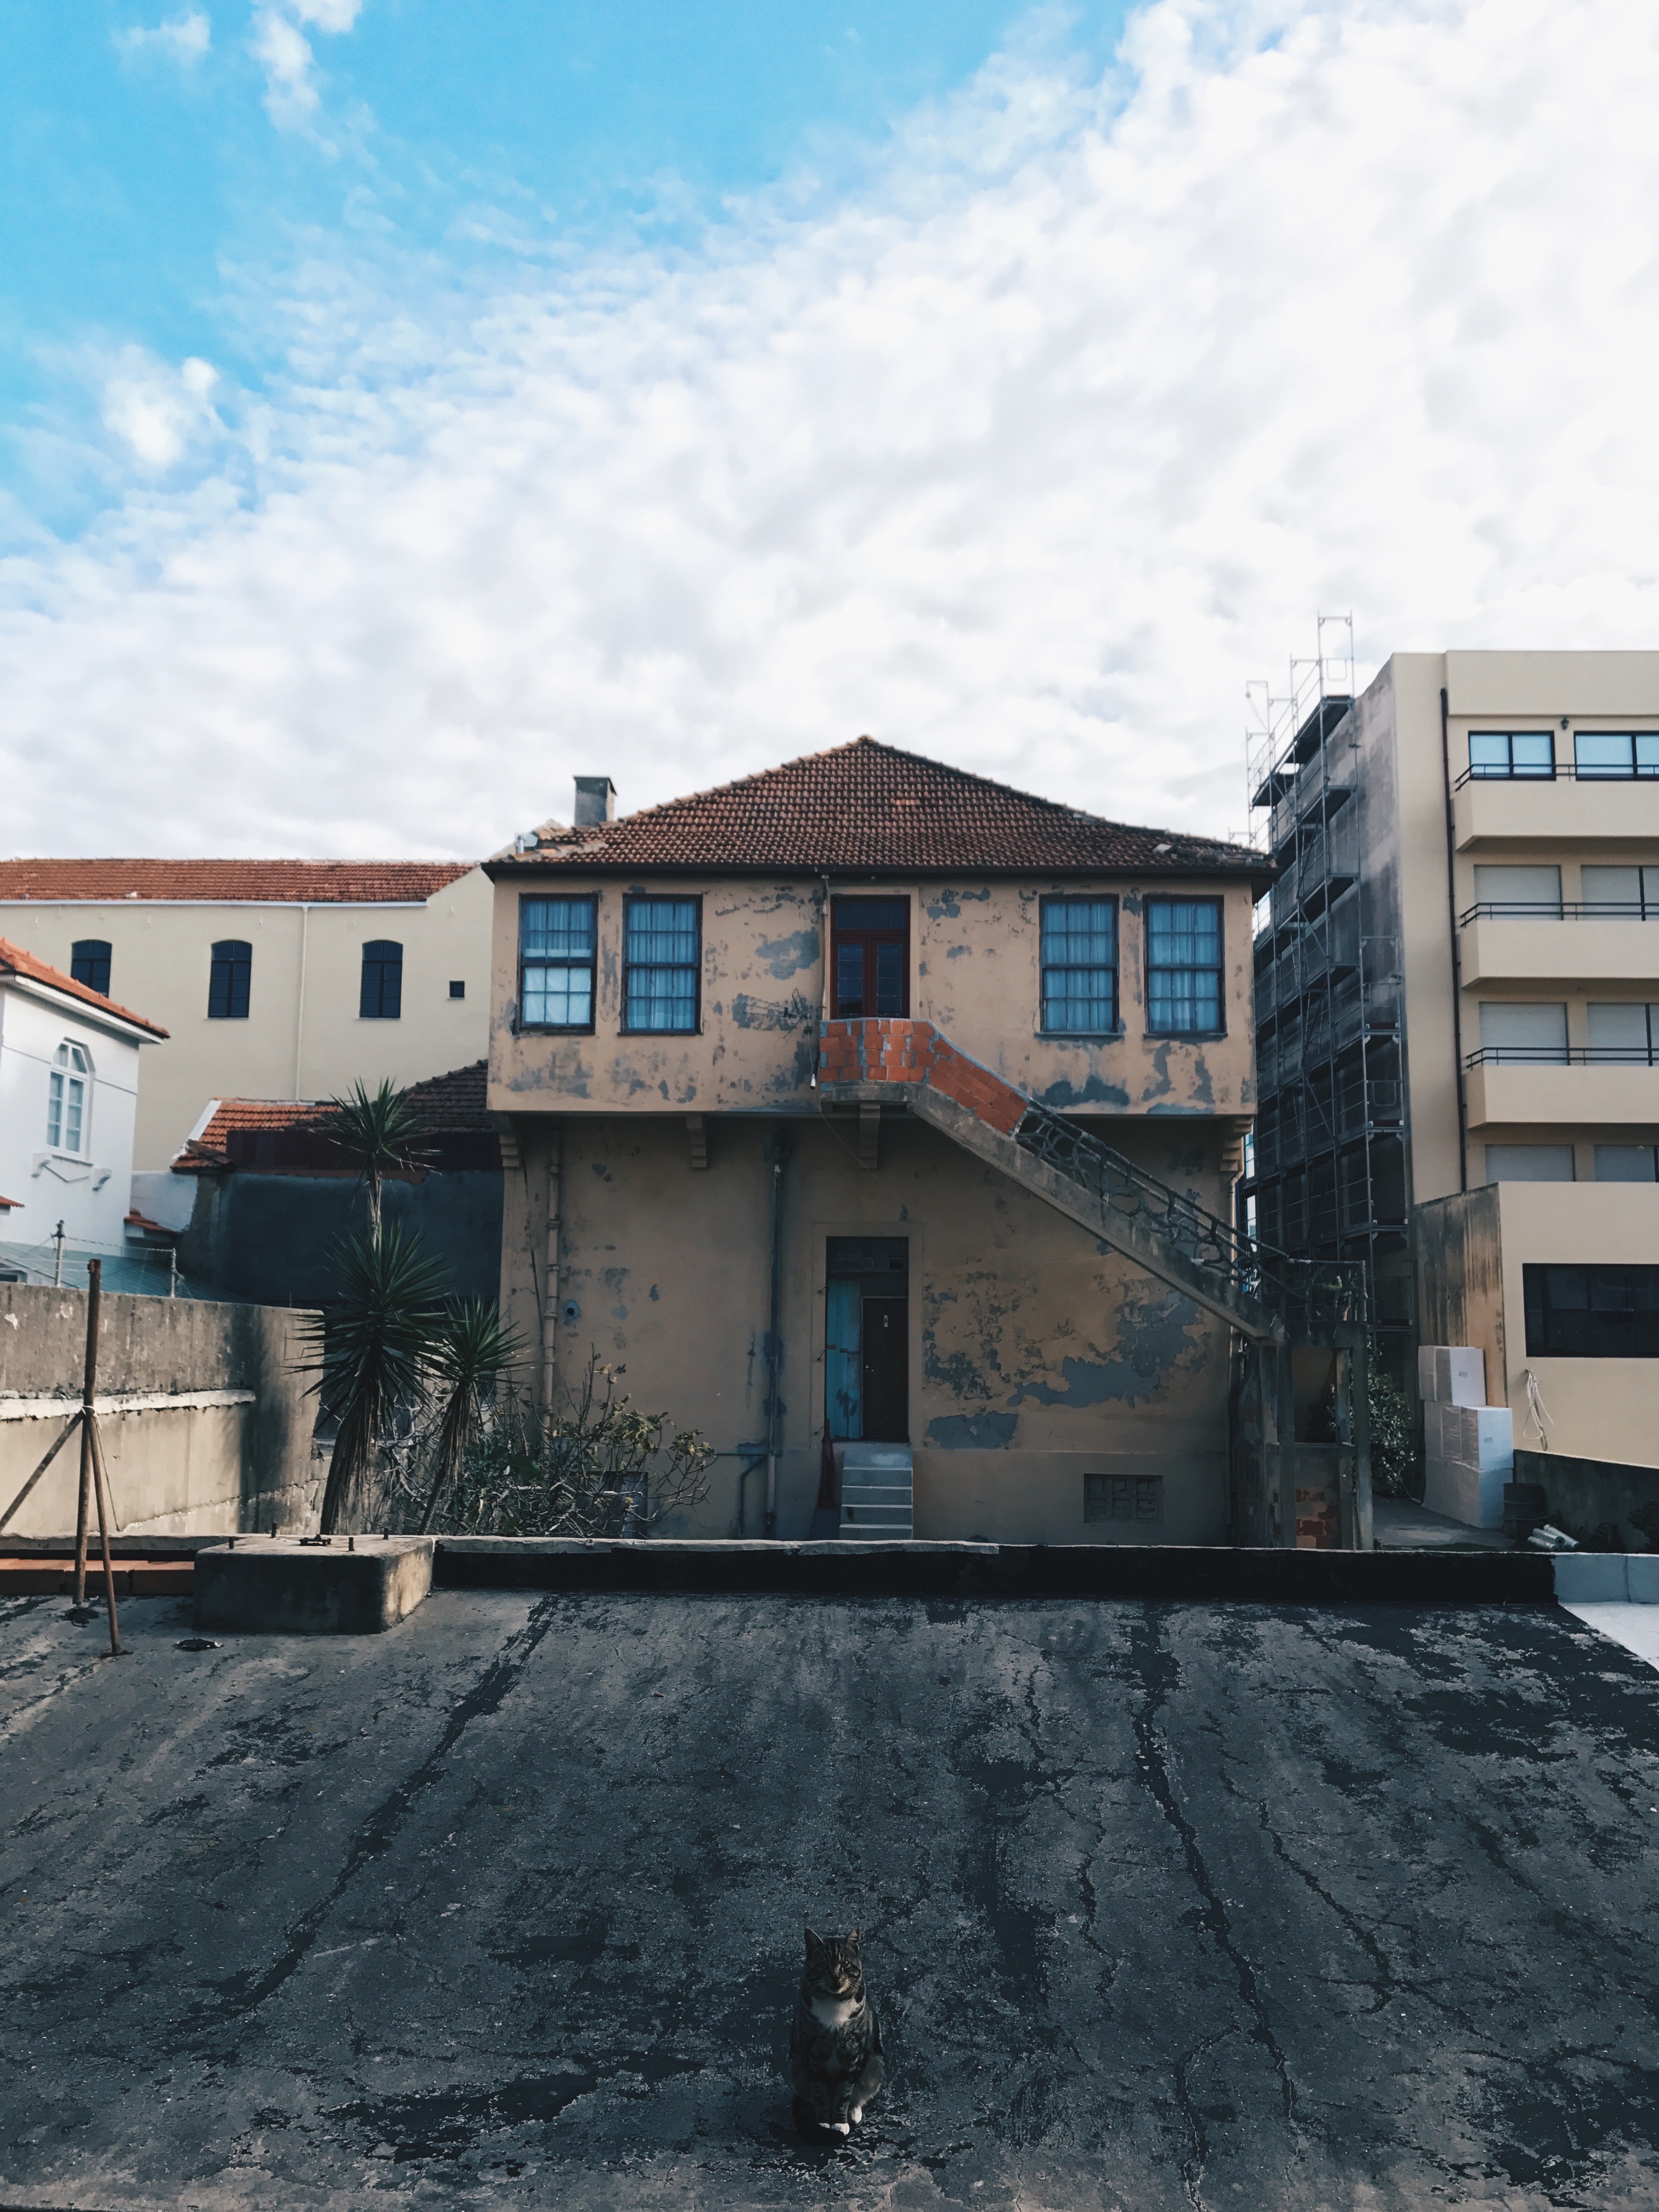
architecture, house, roof, home, construction, facade, blue, urban area, residential area